Ozaki Kōyō

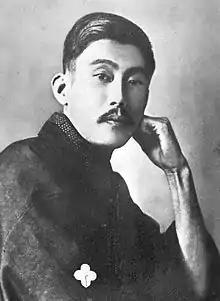
Ozaki Kōyō

was a Japanese author and poet. His real name was , and he was also known by various noms de plume including and .